Coburg

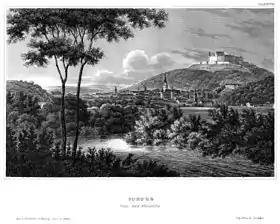
Old print image of Coburg, seen from the south

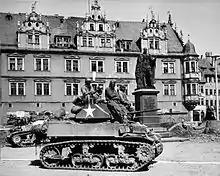
US Army soldiers in Coburg, April 1945

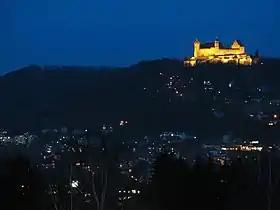
Veste Coburg at night, 2007

In November 1918, the last Duke of Saxe-Coburg and Gotha, Charles Edward, abdicated. The "Freistaat Coburg" which now came into being had to decide whether to become part of Thuringia or Bavaria. In a November 1919 referendum, the locals voted to join Bavaria with an 88% majority. On 1 July 1920, Coburg joined Bavaria.